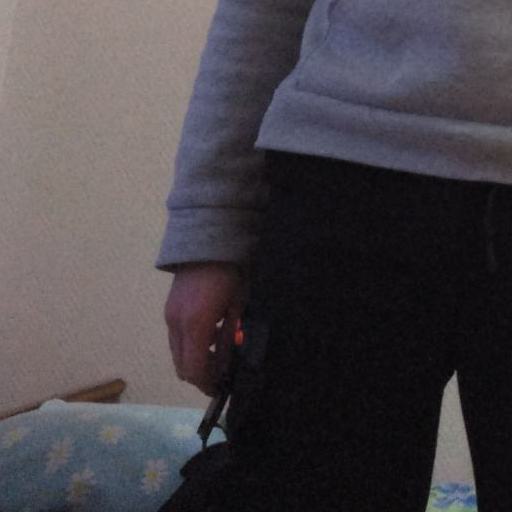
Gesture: no_gesture